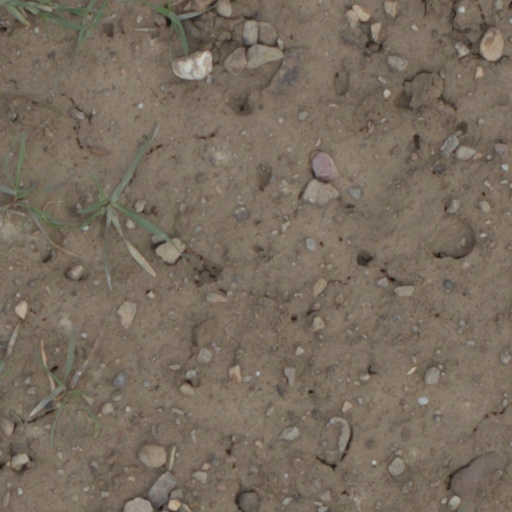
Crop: wheat